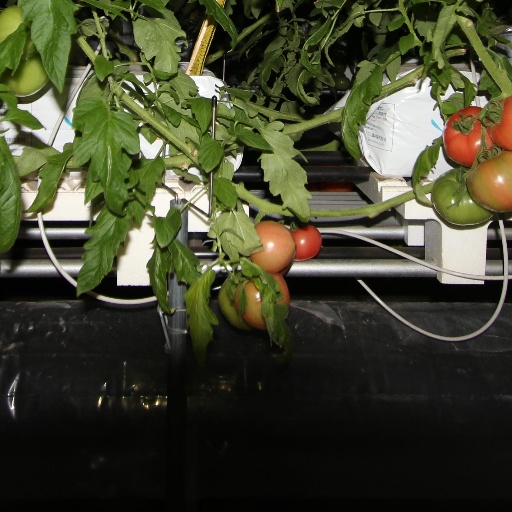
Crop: tomato